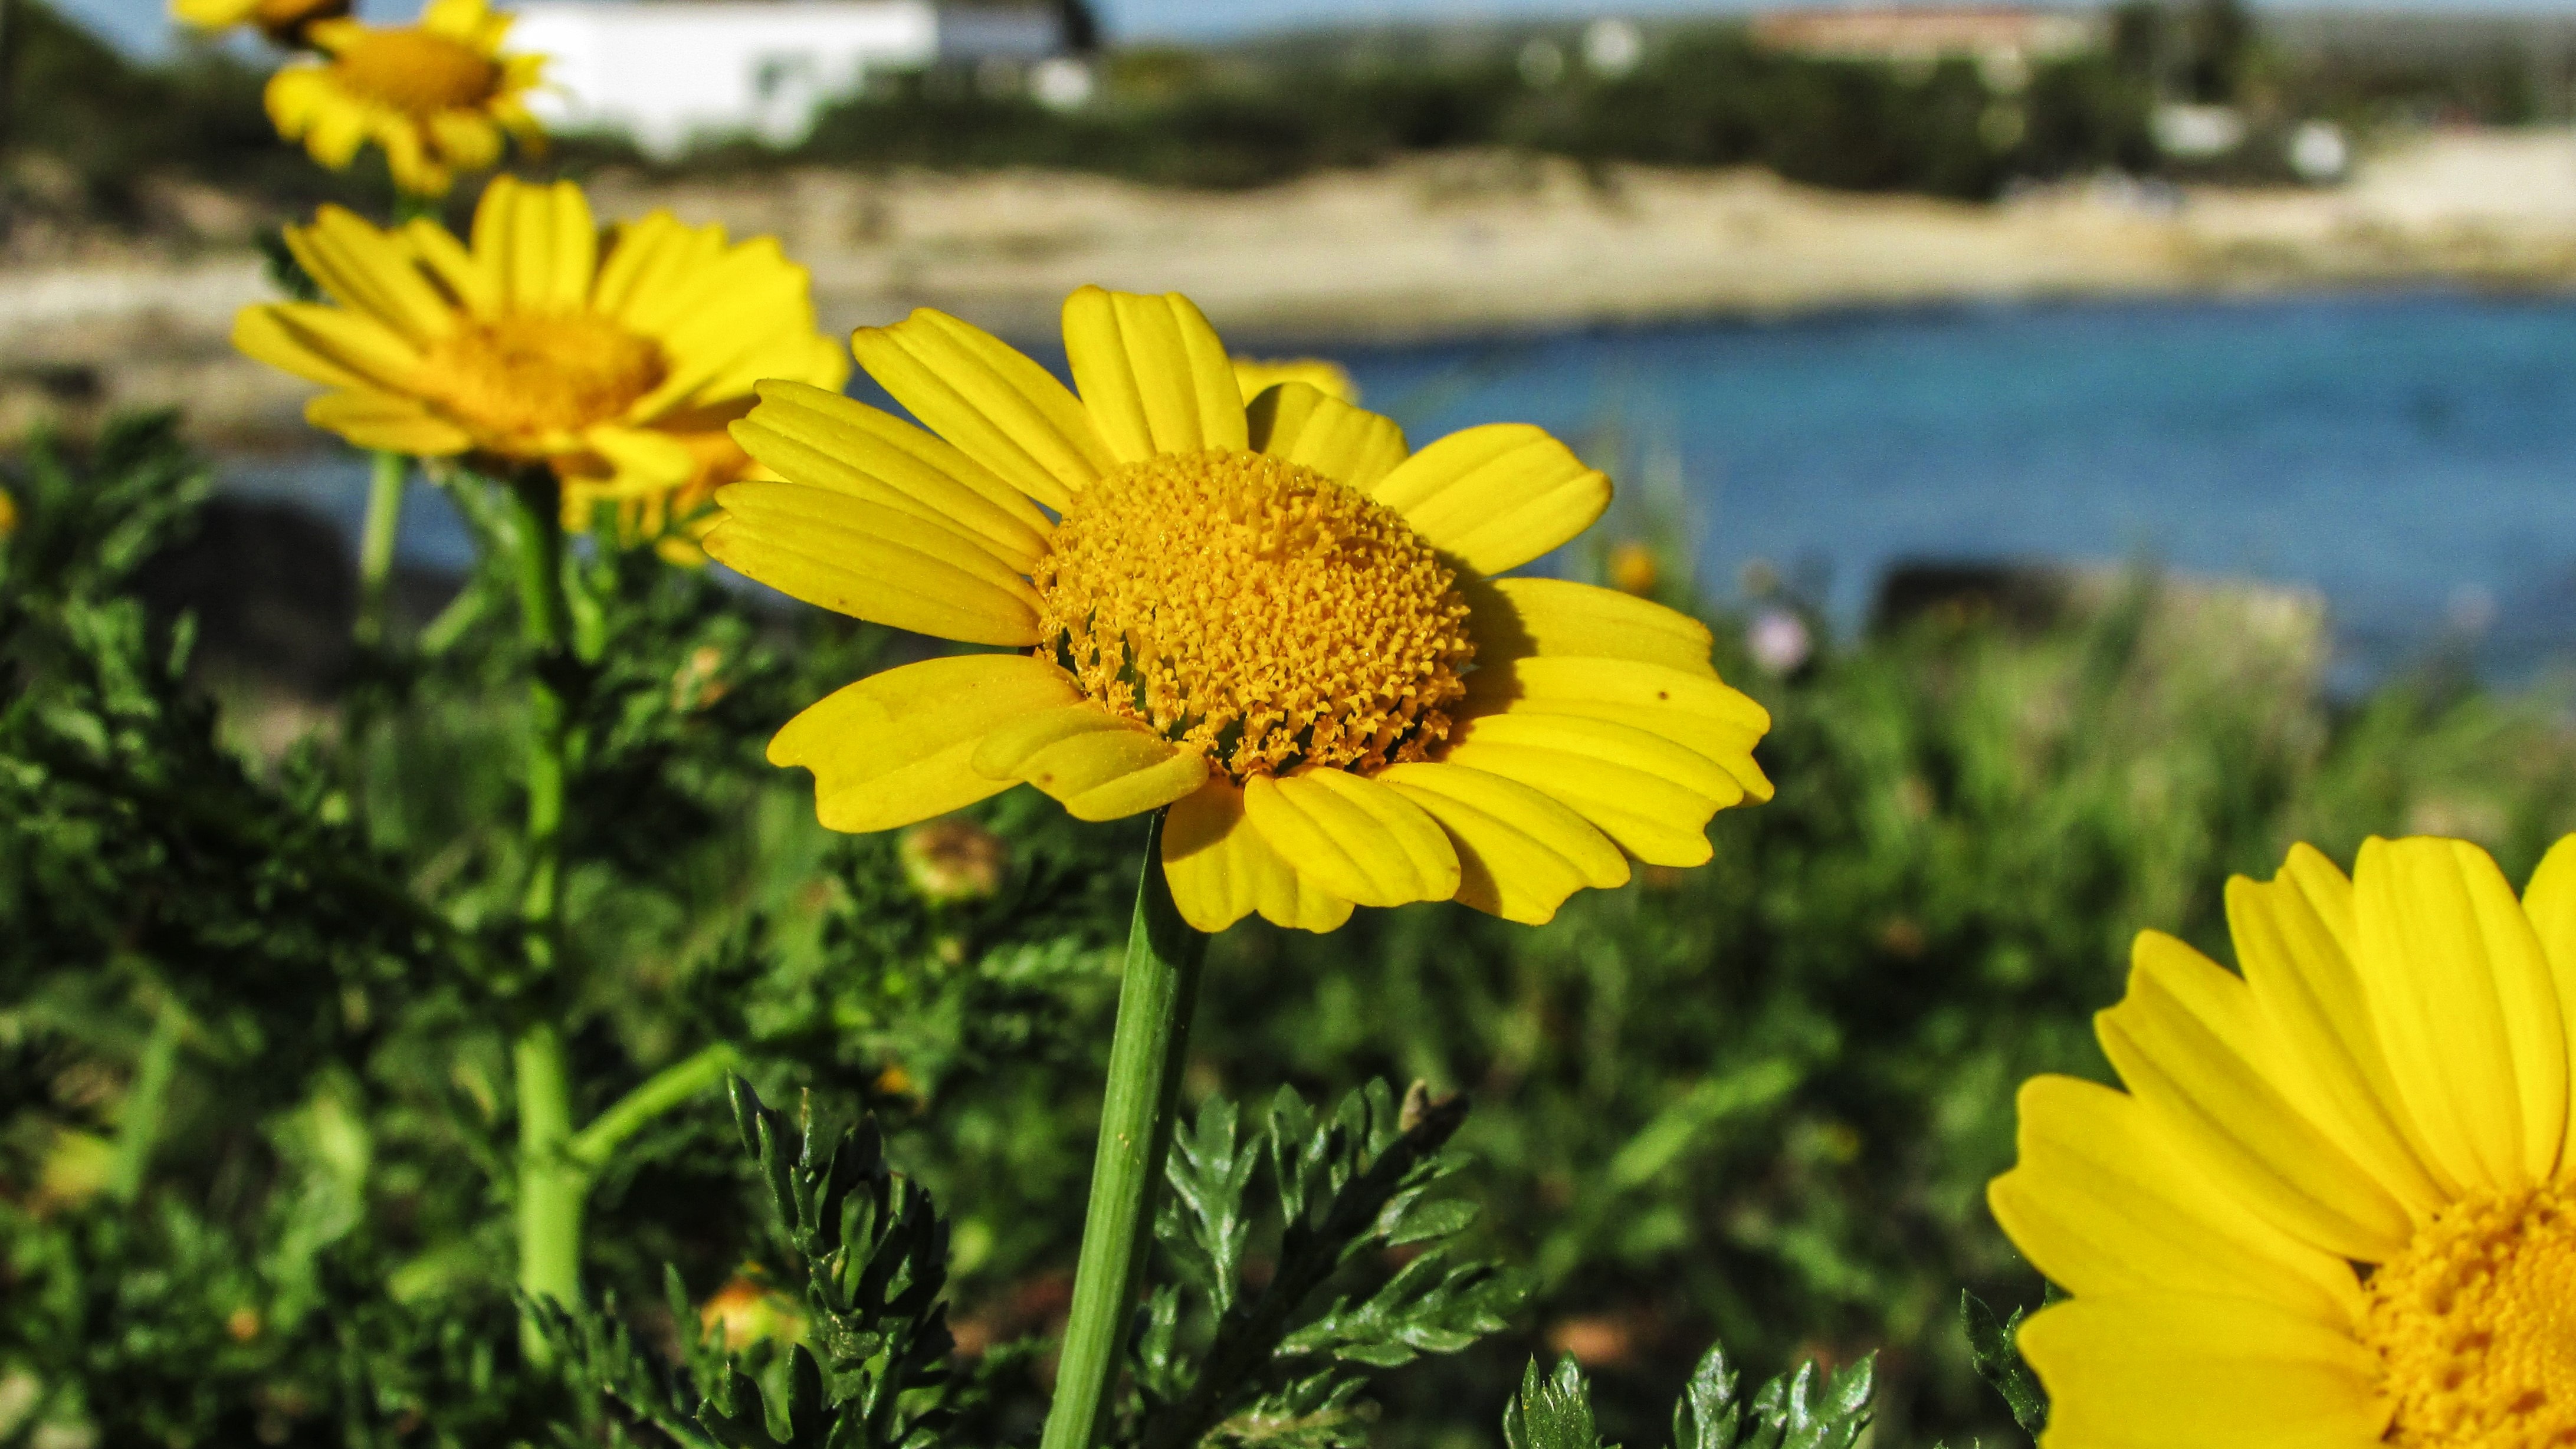
nature, blossom, plant, field, meadow, prairie, flower, petal, herb, botany, yellow, flora, wildflower, petals, cyprus, ayia napa, flowering plant, daisy family, arnica, oxeye daisy, annual plant, land plant, chamaemelum nobile